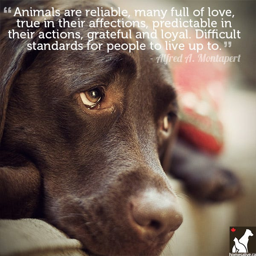
quotes for the love of dog or cat